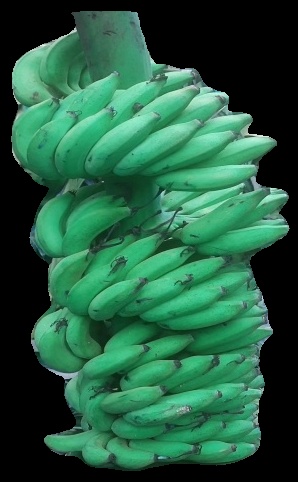
Variety: elakki-bale
Grade: grade1